Francisco Hernández de Córdoba (Yucatán conquistador)

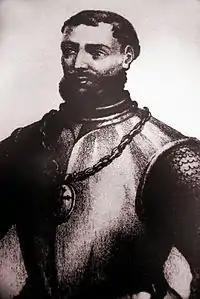
A contemporary portrait of Francisco Hernández de Córdoba in the Museo Histórico Naval, Veracruz, Mexico

Francisco Hernández de Córdoba (in Córdoba – 1517 in Sancti Spíritus) was a Spanish "conquistador" from Córdoba, known for the ill-fated expedition he led in 1517, in the course of which the first European accounts of the Yucatán Peninsula were recorded. He died from wounds he suffered during the expedition after battling against Mayan Indians.